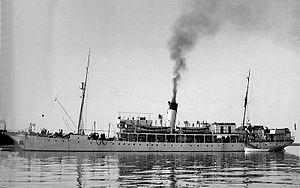
Le navire câblier ""Emile Baudot"" en 1917."
Depuis 1850 la France a été avec l'Angleterre à l'origine de poses de câbles sous-marins de communications. Depuis cette date pas moins de vingt navires câbliers français ont été gérés par les services de l'État. En 2000, France Télécom privatisé a créé la filiale France Télécom Marine, chargée de la gestion de ses quatre navires. À cette société a succédé en 1999, Orange Marine, qui exploite en 2014, 6 navires.